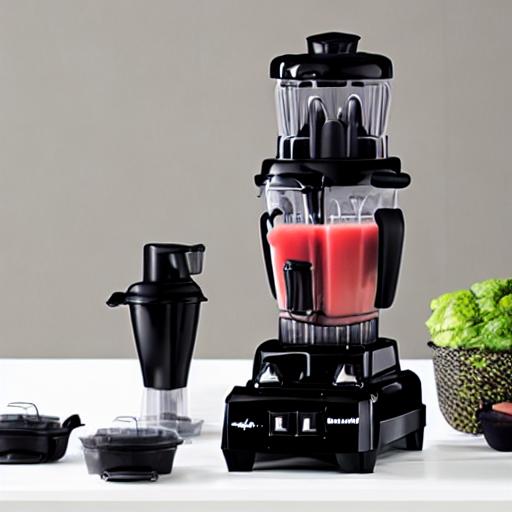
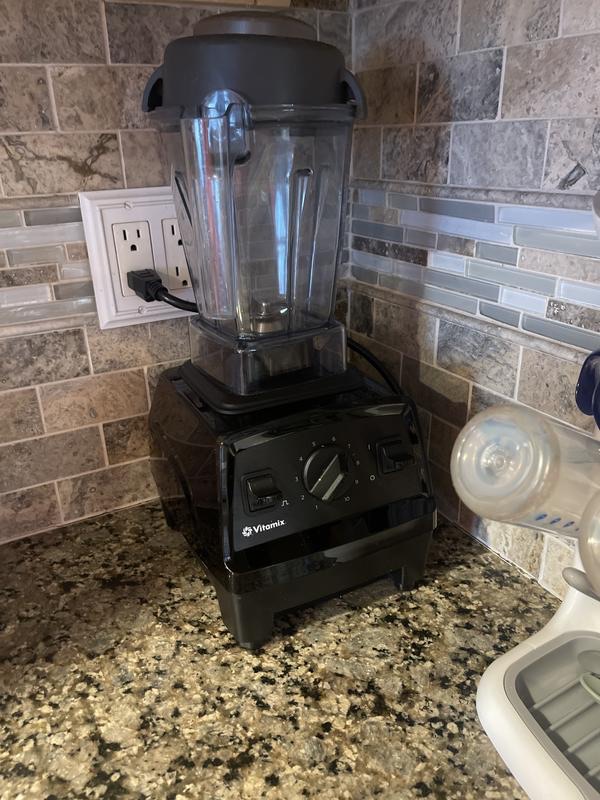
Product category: items_blender
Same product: no